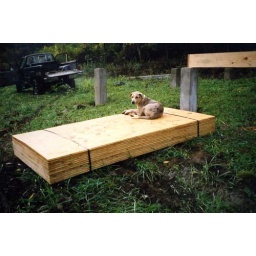
The process of building Sara White (nee Miller)'s house in Arkansas. Photographs by Electra Sylva.